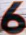
Number: 6